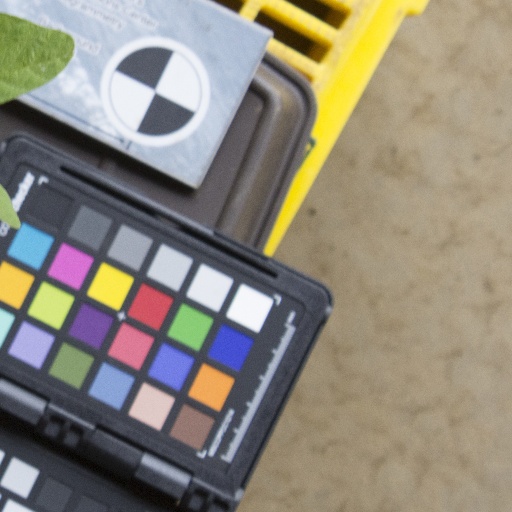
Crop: soybean